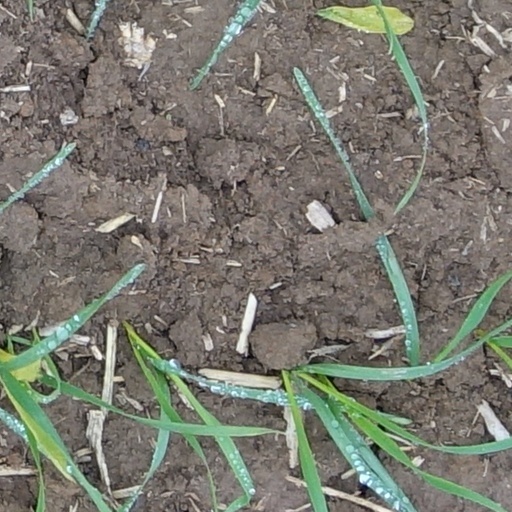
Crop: wheat